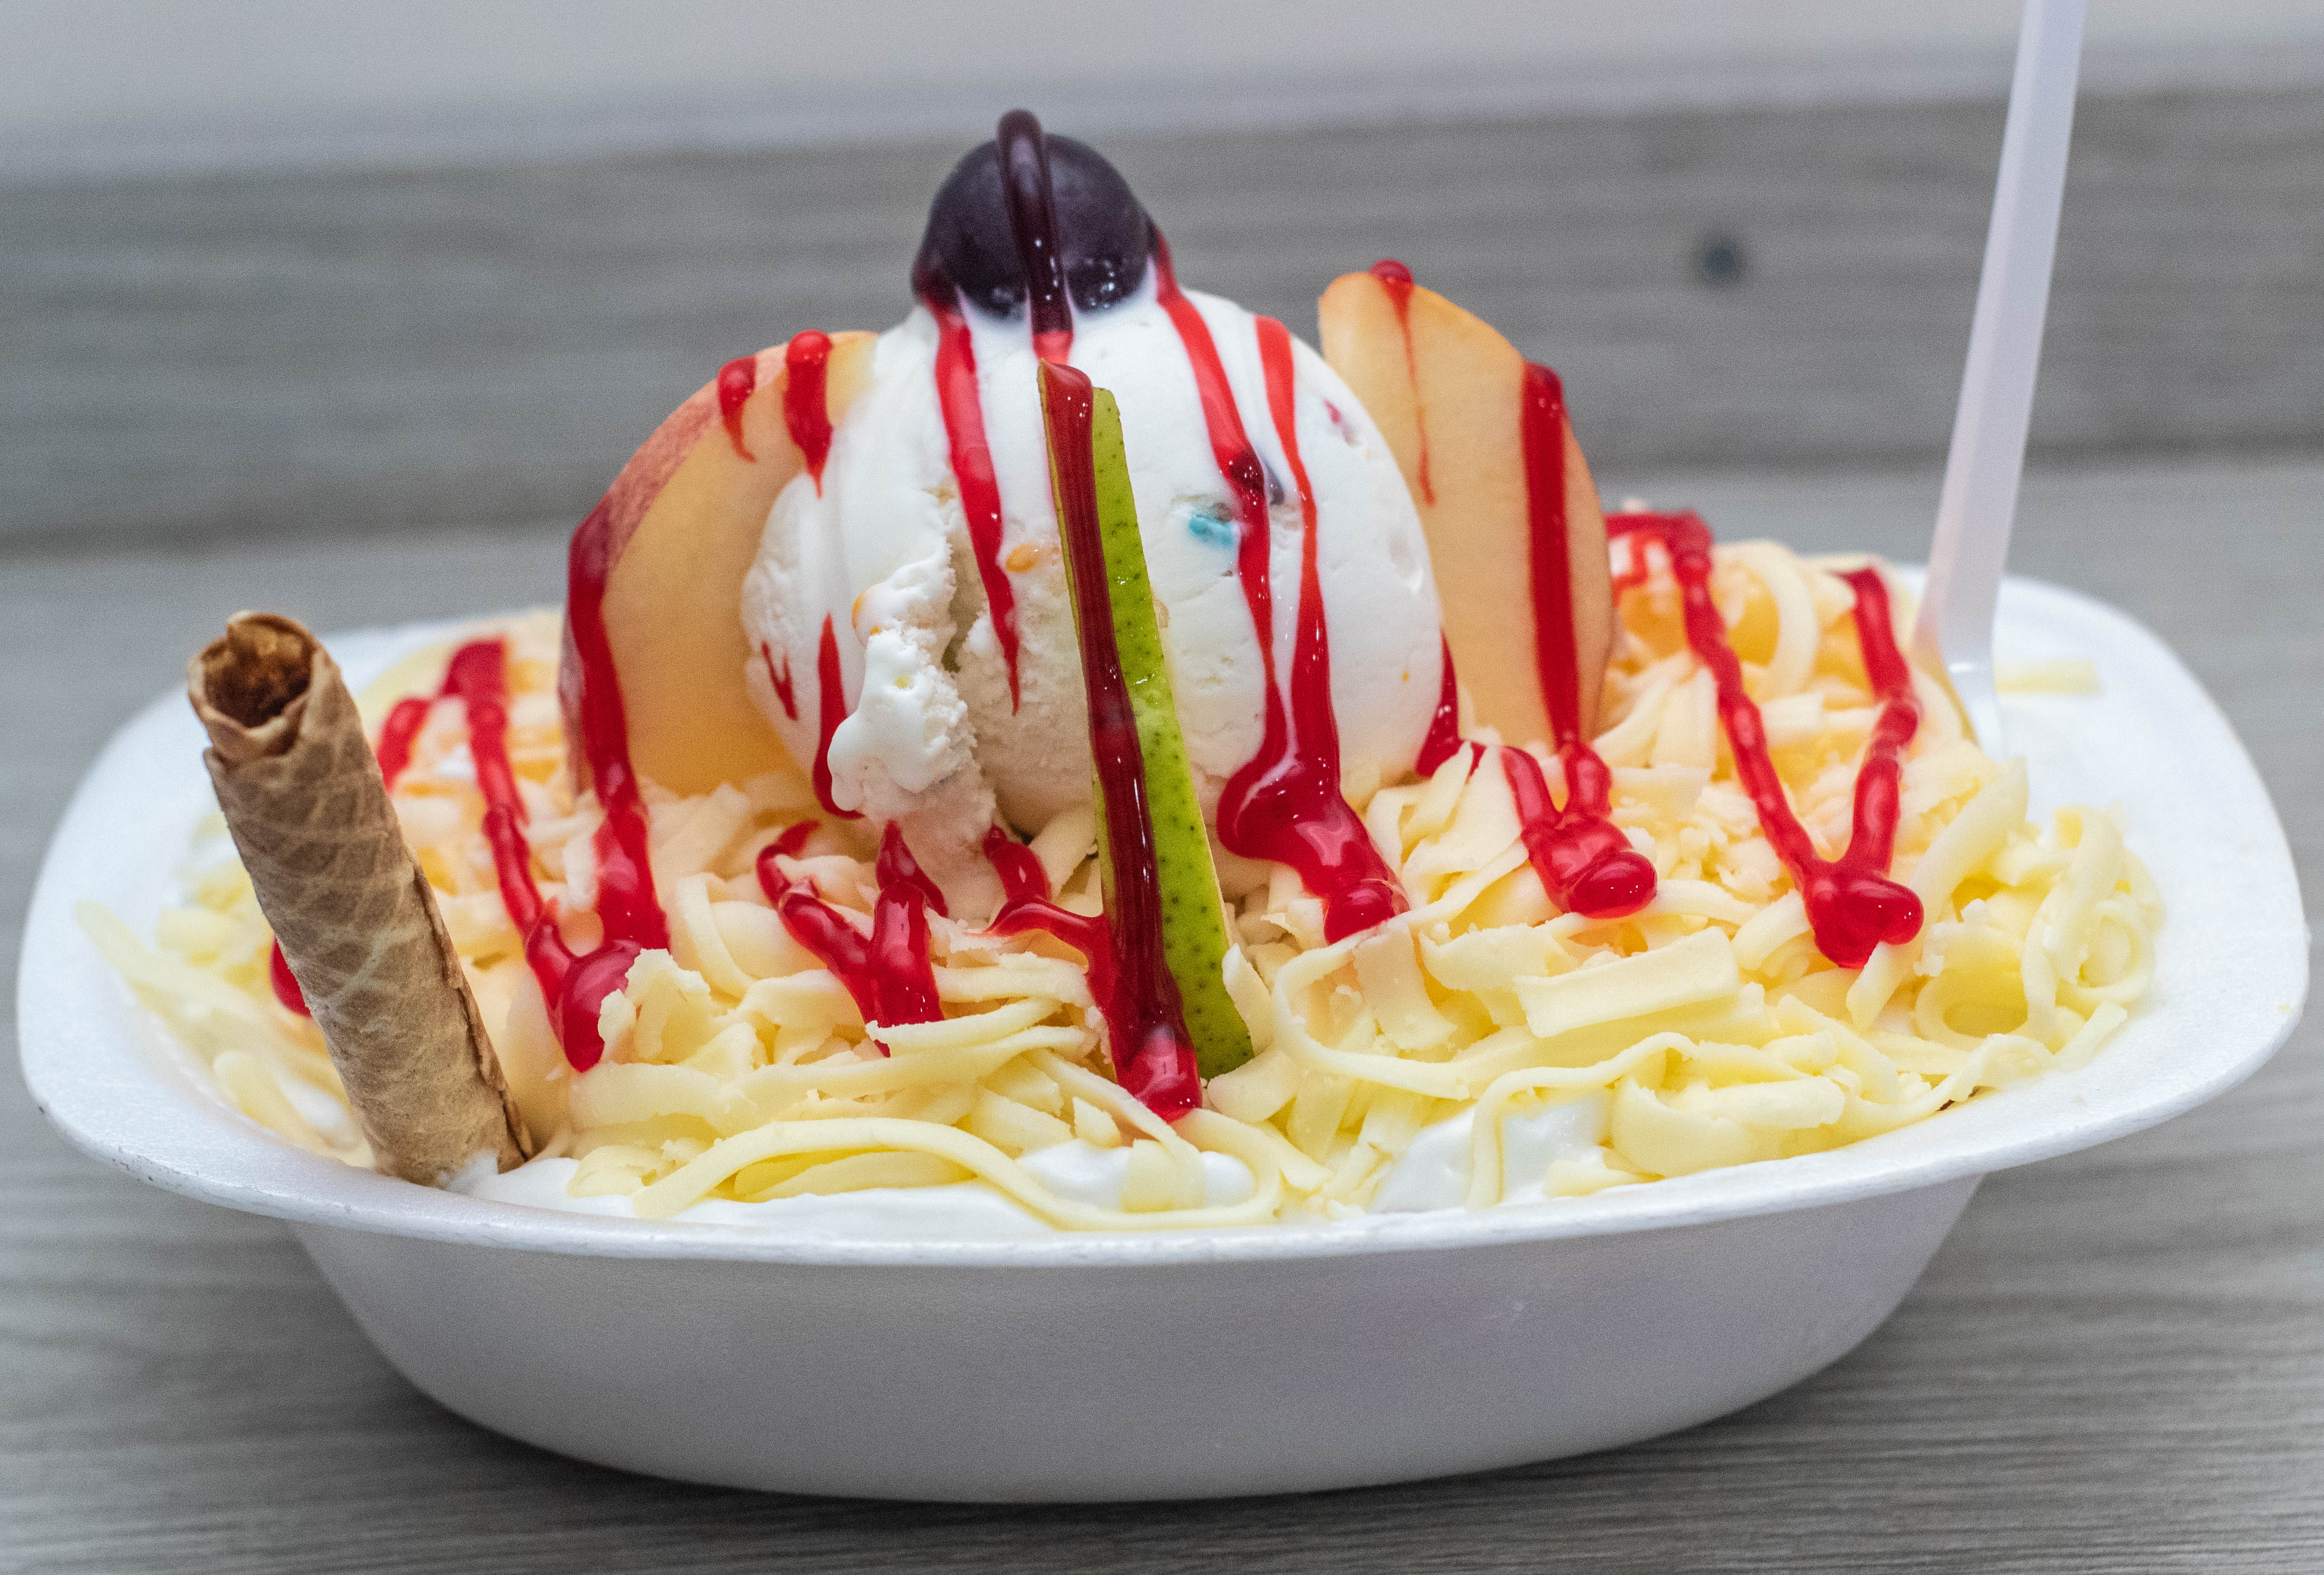
food, cuisine, ingredient, dish, recipe, tableware, garnish, culinary art, finger food, fast food, dessert, plate, snack, baked goods, meal, side dish, dairy, condiment, comfort food, junk food, breakfast, delicacy, Chiboust cream, american food, sandwich, hot dog, Breakfast roll, kitchen utensil, cake decorating, staple food, la carte food, produce, buttercream, cooking, icing, cream, italian food, bavarian cream, brunch, al dente, mediterranean food